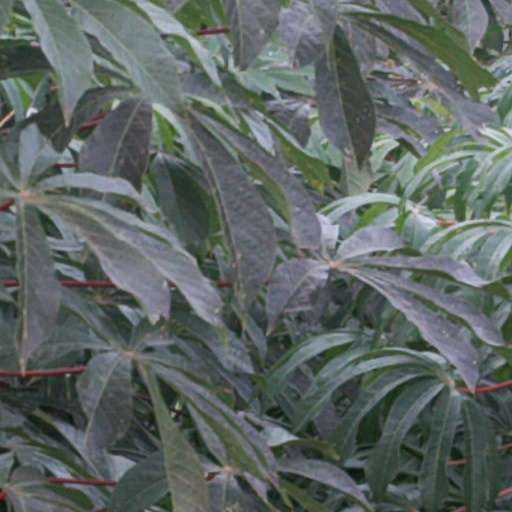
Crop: cassava